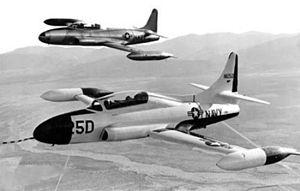
Le Lockheed T2V SeaStar, plus tard re-désigné T-1 SeaStar, était un avion d'entraînement à réactionaméricain conçu pour l'US Navy, qui entra en service en mai 1957. Il fut développé à partir du T-33 Shooting Star, également conçu par la Lockheed Corporation, et était propulsé par un turboréacteur Allison J33.
Cet article liste les aéronefs des forces armées des États-Unis. Les prototypes sont généralement préfixés par un « X » et sans nom, tandis que les modèles de pré-série sont généralement précédés d'un « Y ».